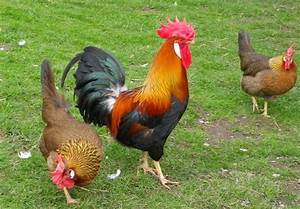
Label: chicken